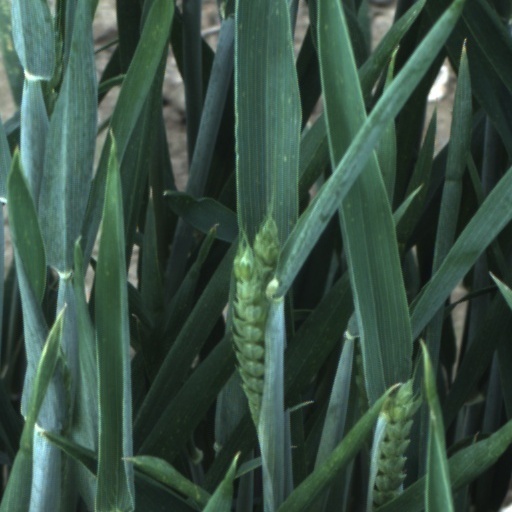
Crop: wheat